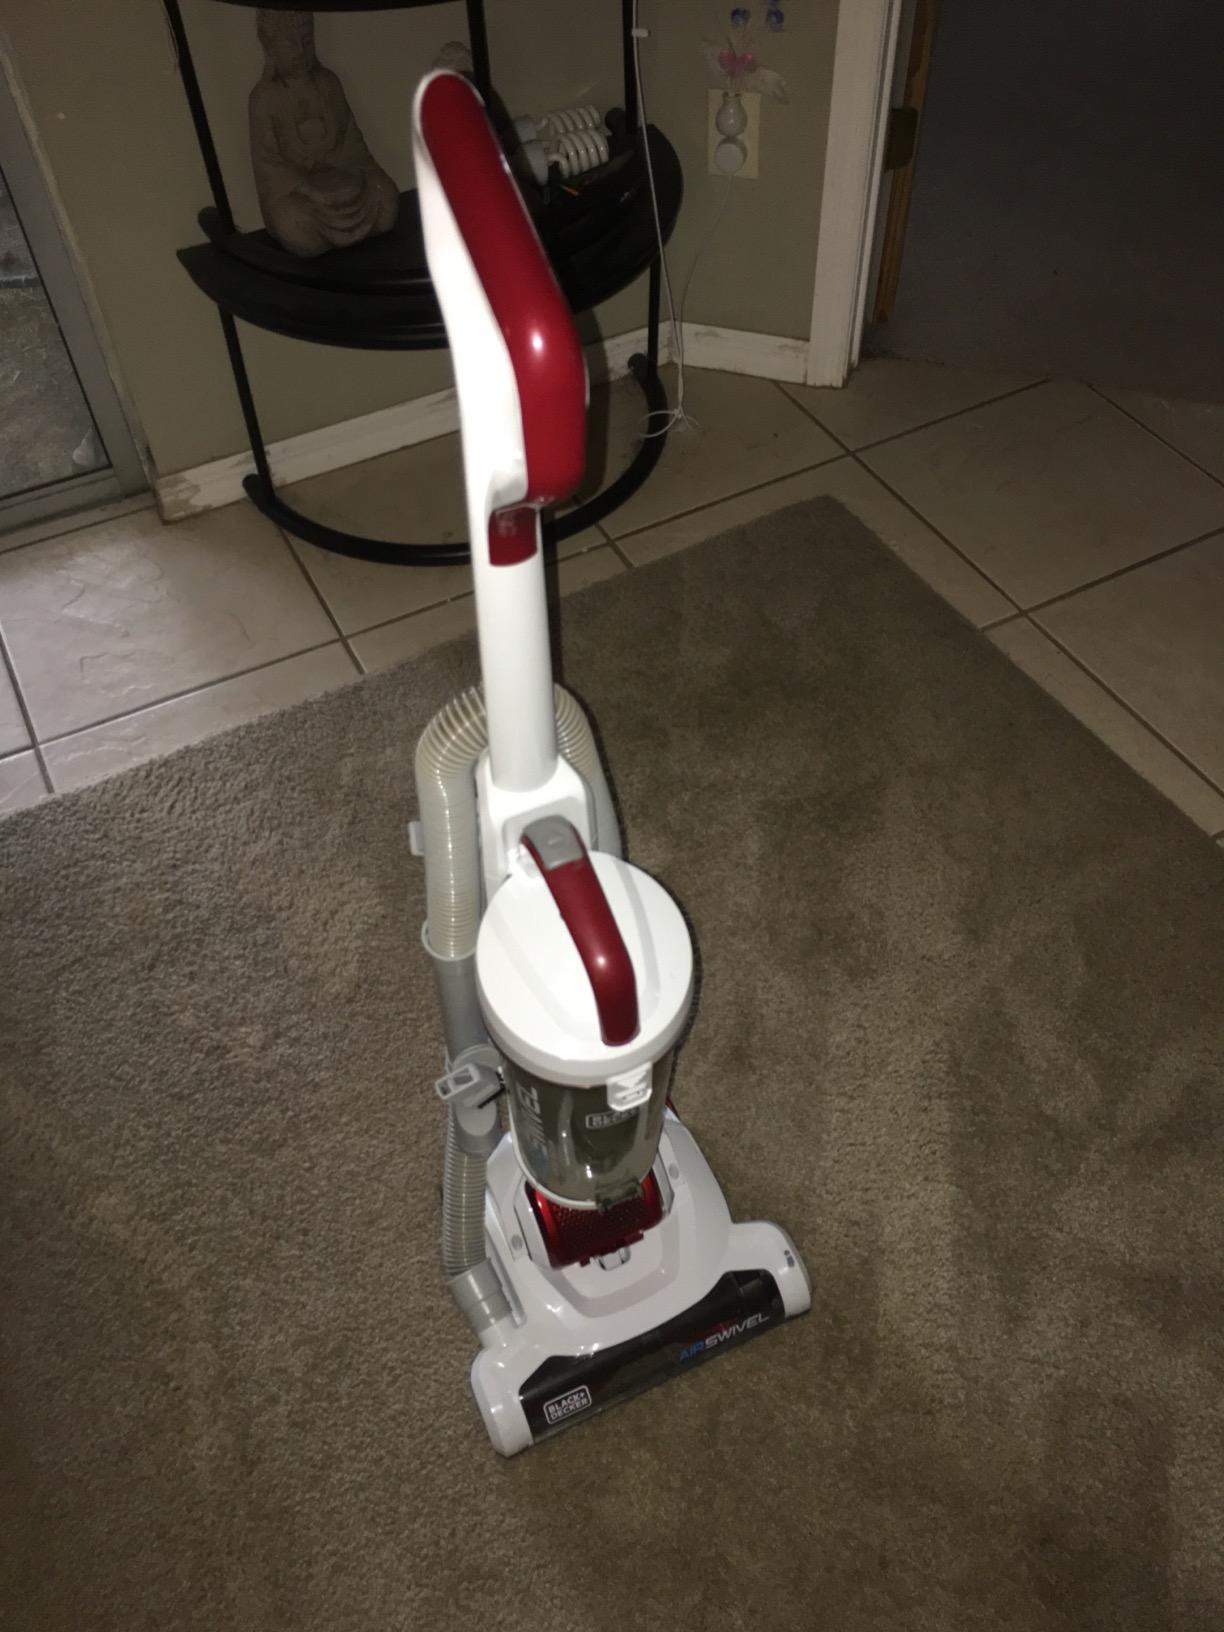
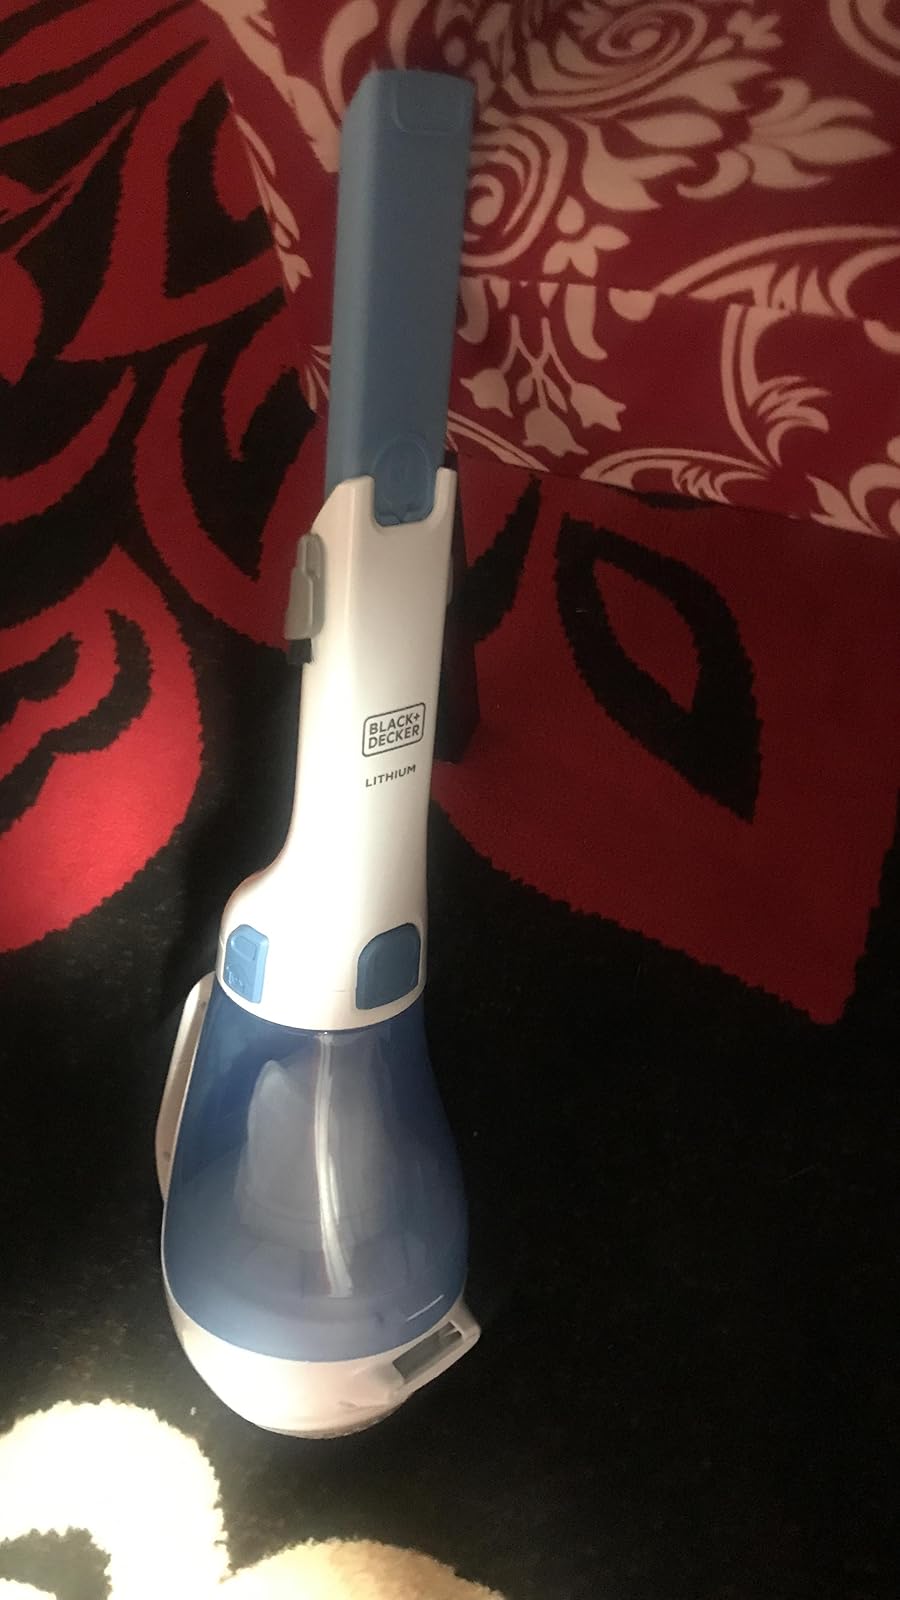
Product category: items_vacuum
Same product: no